Alfred Verwee

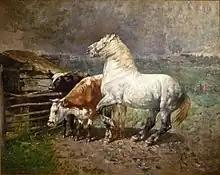
"L'approche de l'orage" ("Thunderstorm"), date unknown)

His health began to deteriorate in 1892. First, he suffered from rheumatism, then was diagnosed with throat cancer. In 1895, he travelled to Southern France, Algeria and Egypt in hopes of finding a warm, dry climate that would improve his health. A few weeks before his death, his friends brought him back to Knokke and he died at his home in Schaerbeek.